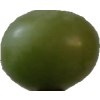
Label: grape